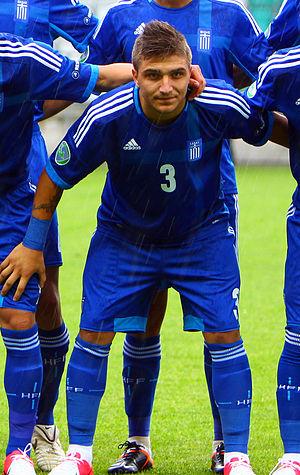
Catherine Kõrtsmik
Konstantínos Stafylídis, souvent appelé Kóstas Stafylídis, né le 2 décembre 1993 à Thessalonique, est un footballeur international grec qui évolue au poste de défenseur latéral au TSG Hoffenheim.